Louis Laybourne Smith

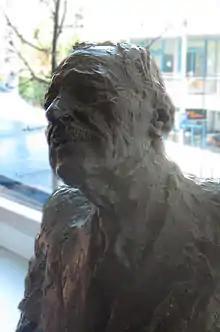
Bust of Louis Laybourne Smith by sculptor John Dowie at the University of South Australia

Laybourne Smith is regarded as being one of the "key practitioners" of architecture in South Australia. In particular, he had a significant influence on the direction of architectural education in South Australia. His career spanned more than half a century, with much of it directly involved in education, and during that time he (and Walter Bagot) served as one of the "last links with the distant past of South Australian architecture"—having known (either directly or indirectly) most of the architects of the colonial era, while being responsible for the training of many of those who were to follow.